Wiseburn Unified School District

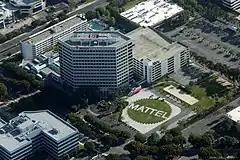
Corporate operations in El Segundo, such as those of Mattel (headquarters pictured here) provide significant tax revenue for the district

The district has a territory of about . The district serves Hollyglen, located in western Hawthorne, and Del Aire and Wiseburn, unincorporated areas south of Los Angeles International Airport. About 50% of the district is located in the city of El Segundo.